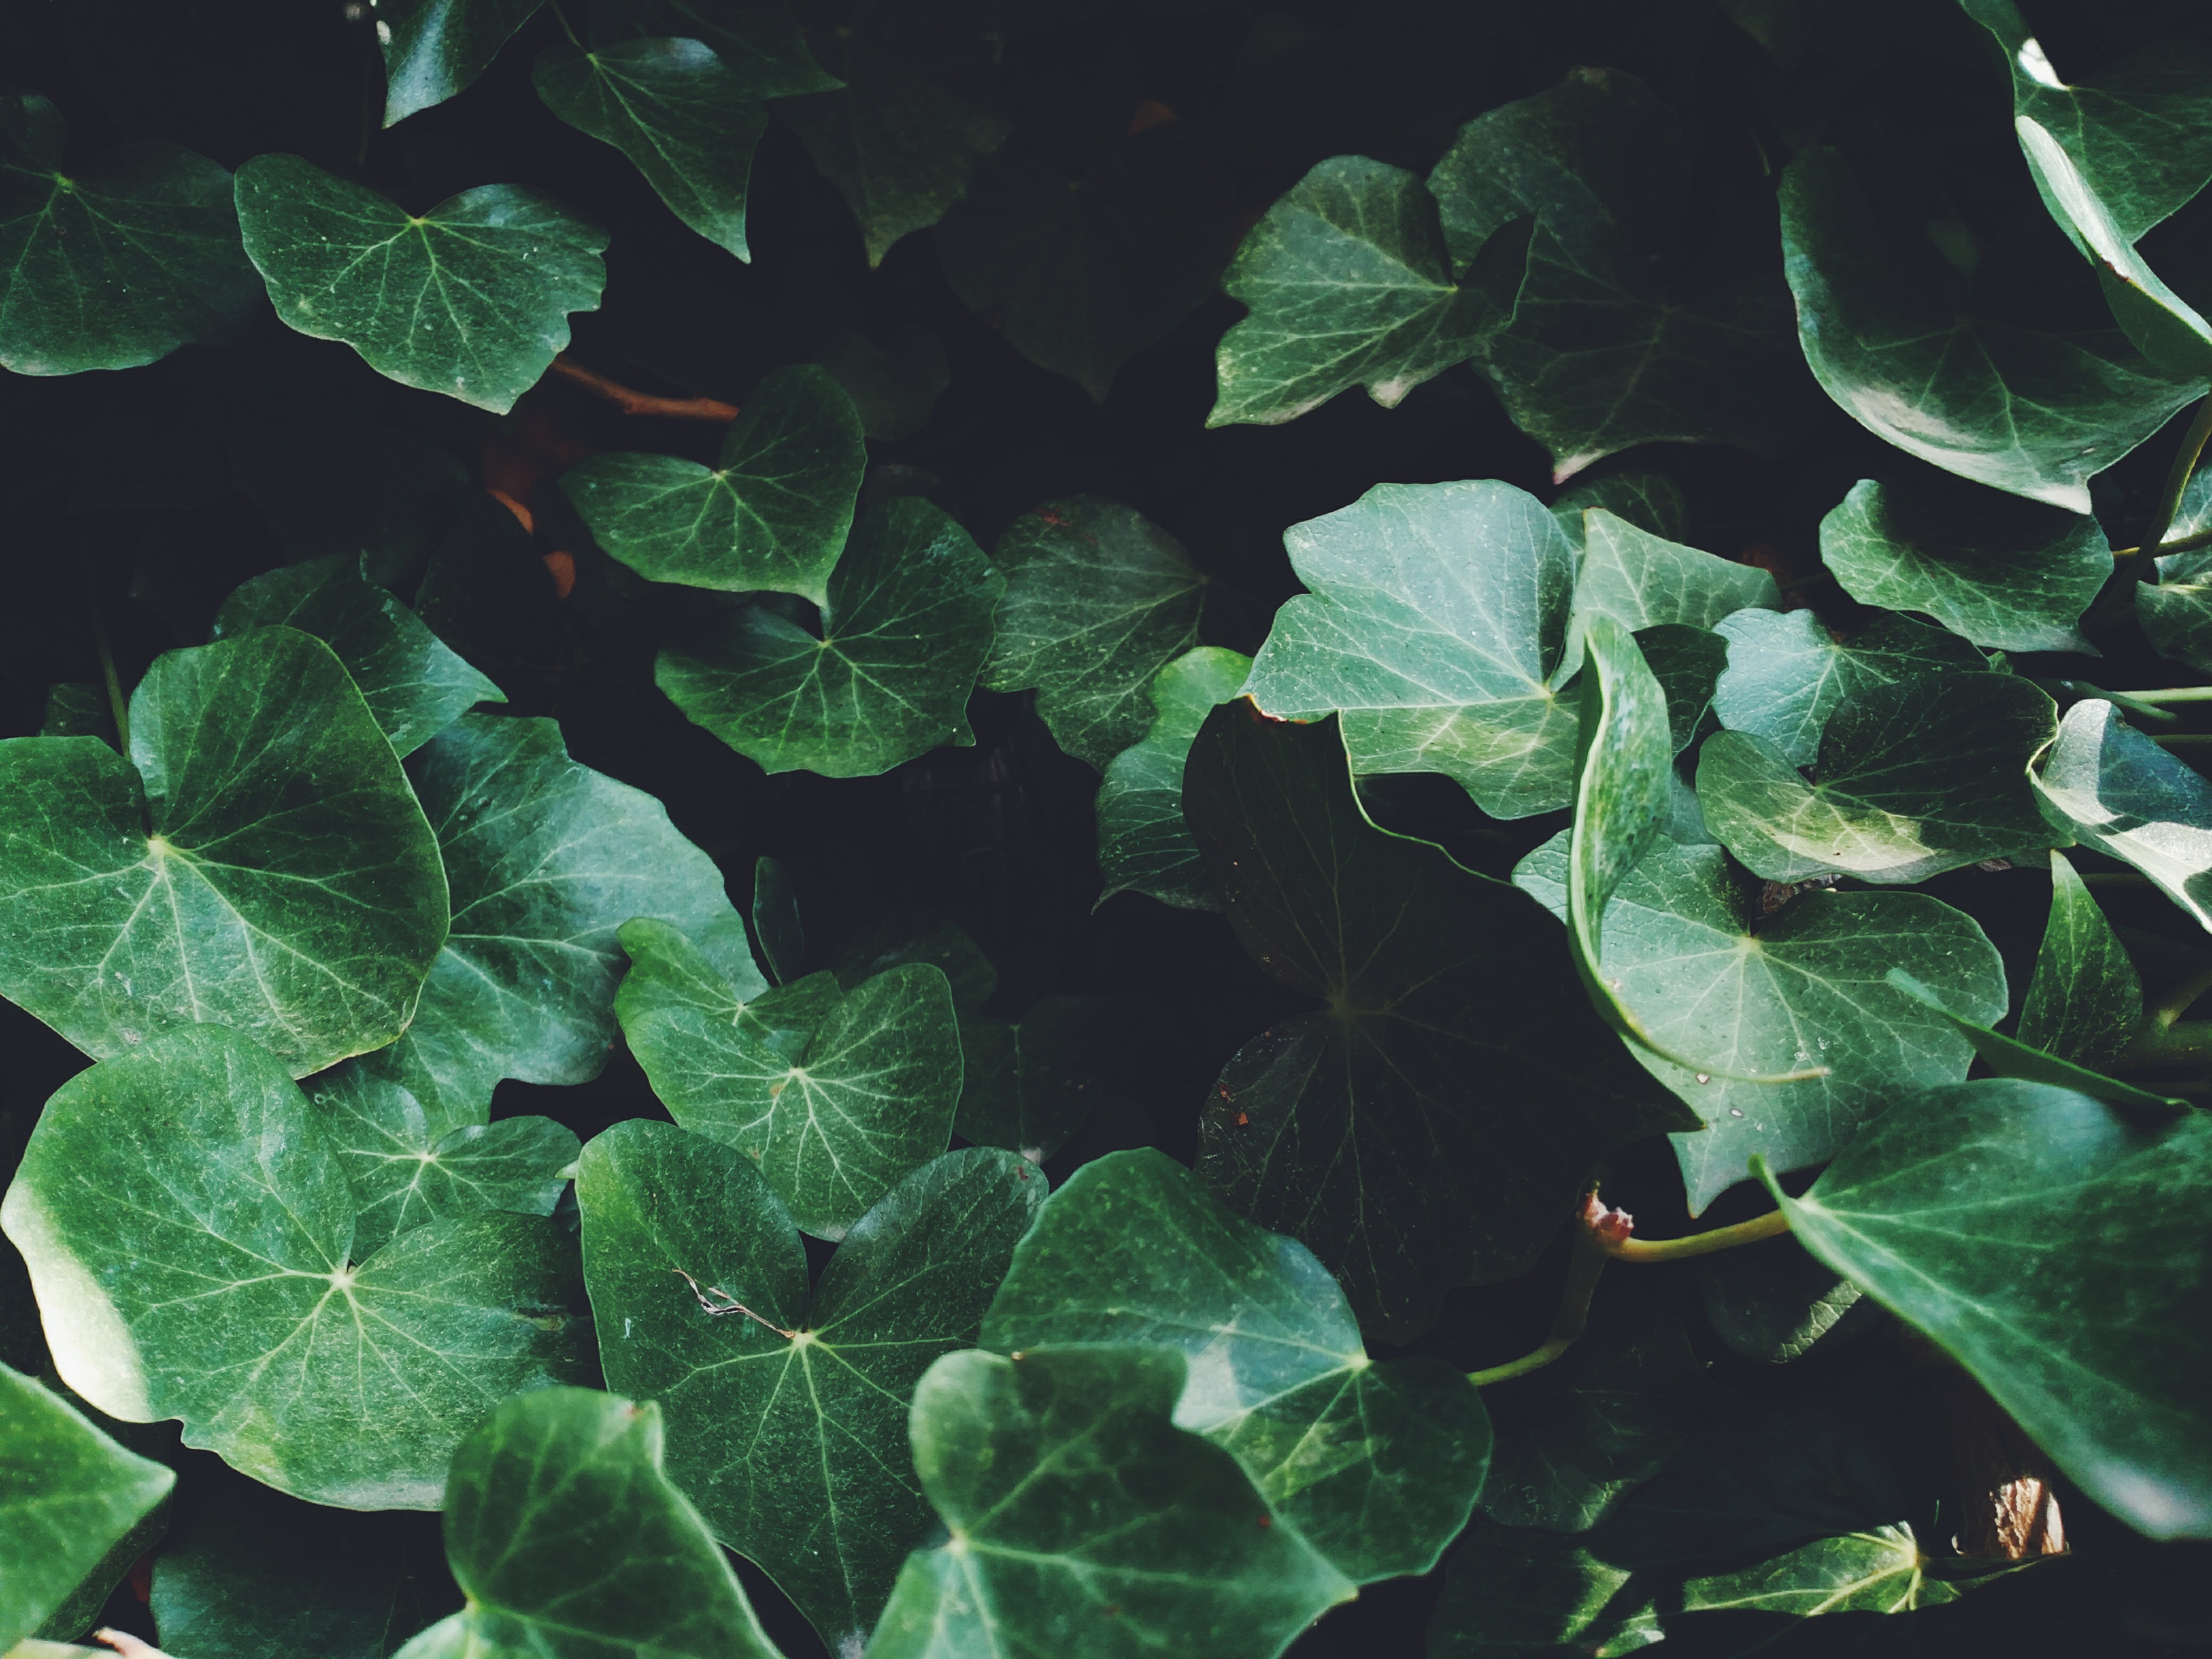
tree, nature, branch, plant, sunlight, leaf, flower, green, ivy, botany, flora, shrub, flowering plant, annual plant, woody plant, land plant, apiales